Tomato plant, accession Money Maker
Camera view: tilt-top (135 deg); turntable rotation: 180 degrees
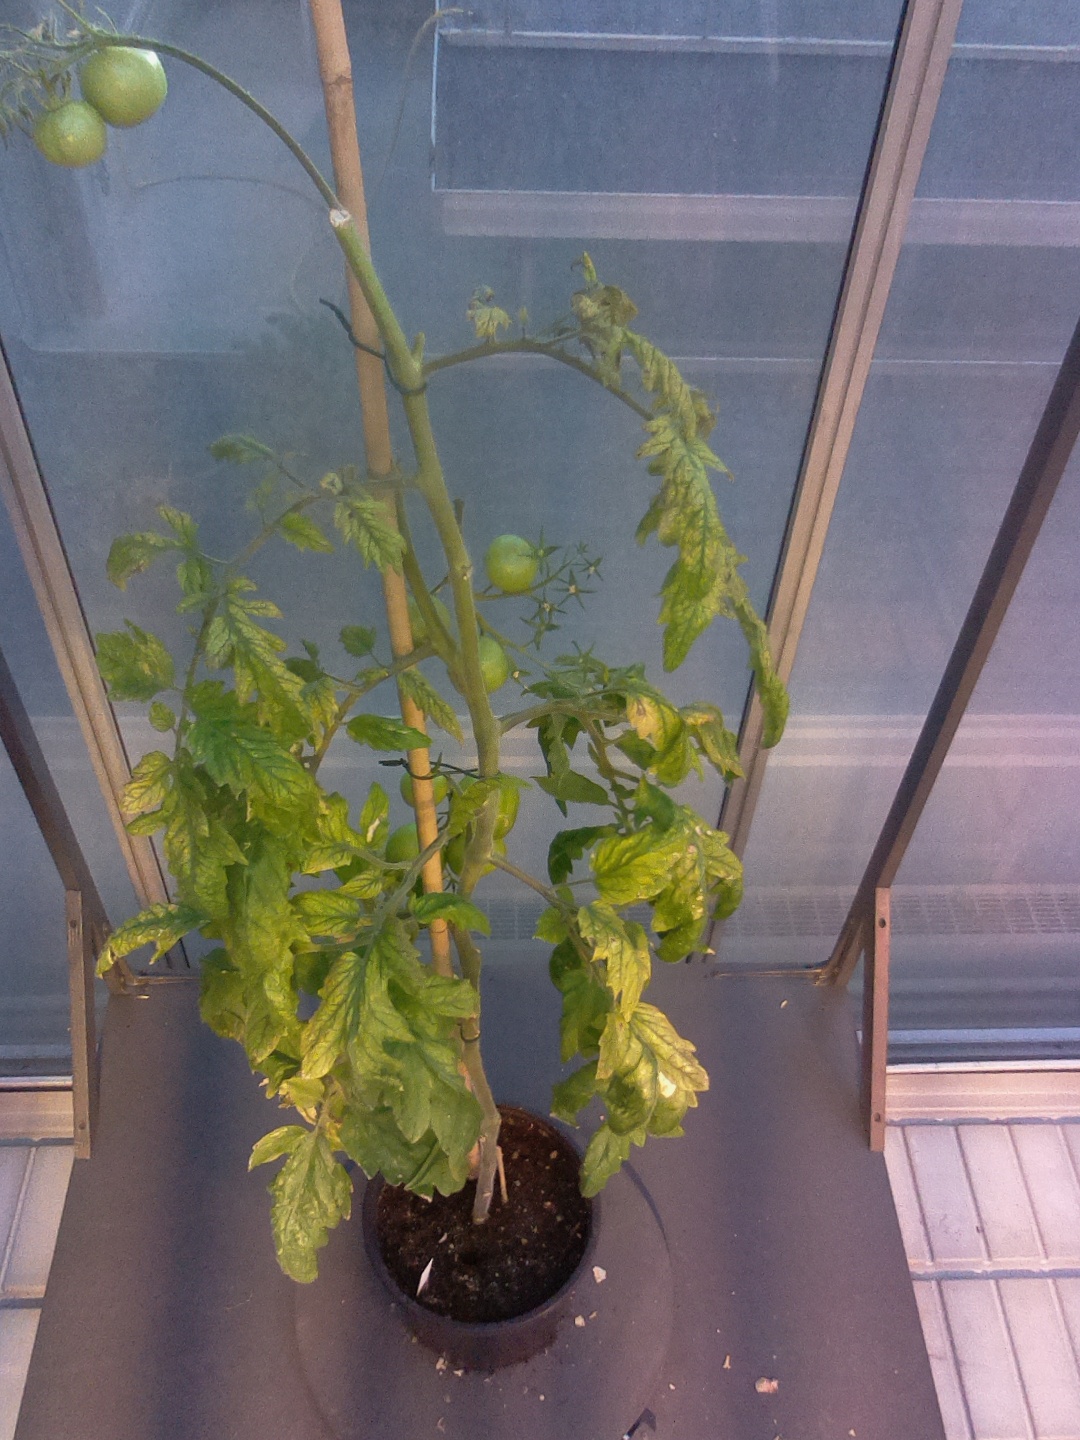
BBCH growth stage 79: 90% -100% of final fruit size